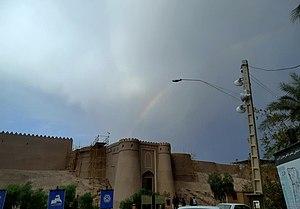
Citadelle historique de Bam